Hospitals in medieval Scotland

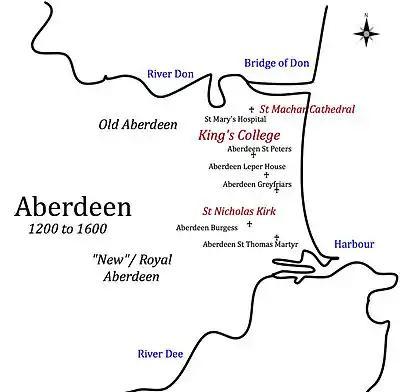
Hospitals in Old Aberdeen and "New" Aberdeen - 1200 to 1600

There are records for nine hospitals in Aberdeen and Old Aberdeen. Just before the Scottish Reformation, Bishop Gavin Dunbar founded St Mary's Hospital (NJ 93838 08800) - also known as Bishop Dunbar's Hospital in 1531. Much earlier, a hospital for the sick and elderly, St Peters (NJ 94000 07600) was founded in 1179. The Aberdeen Leper House dates from 1333 (NS 59100 64430). See map on the right.